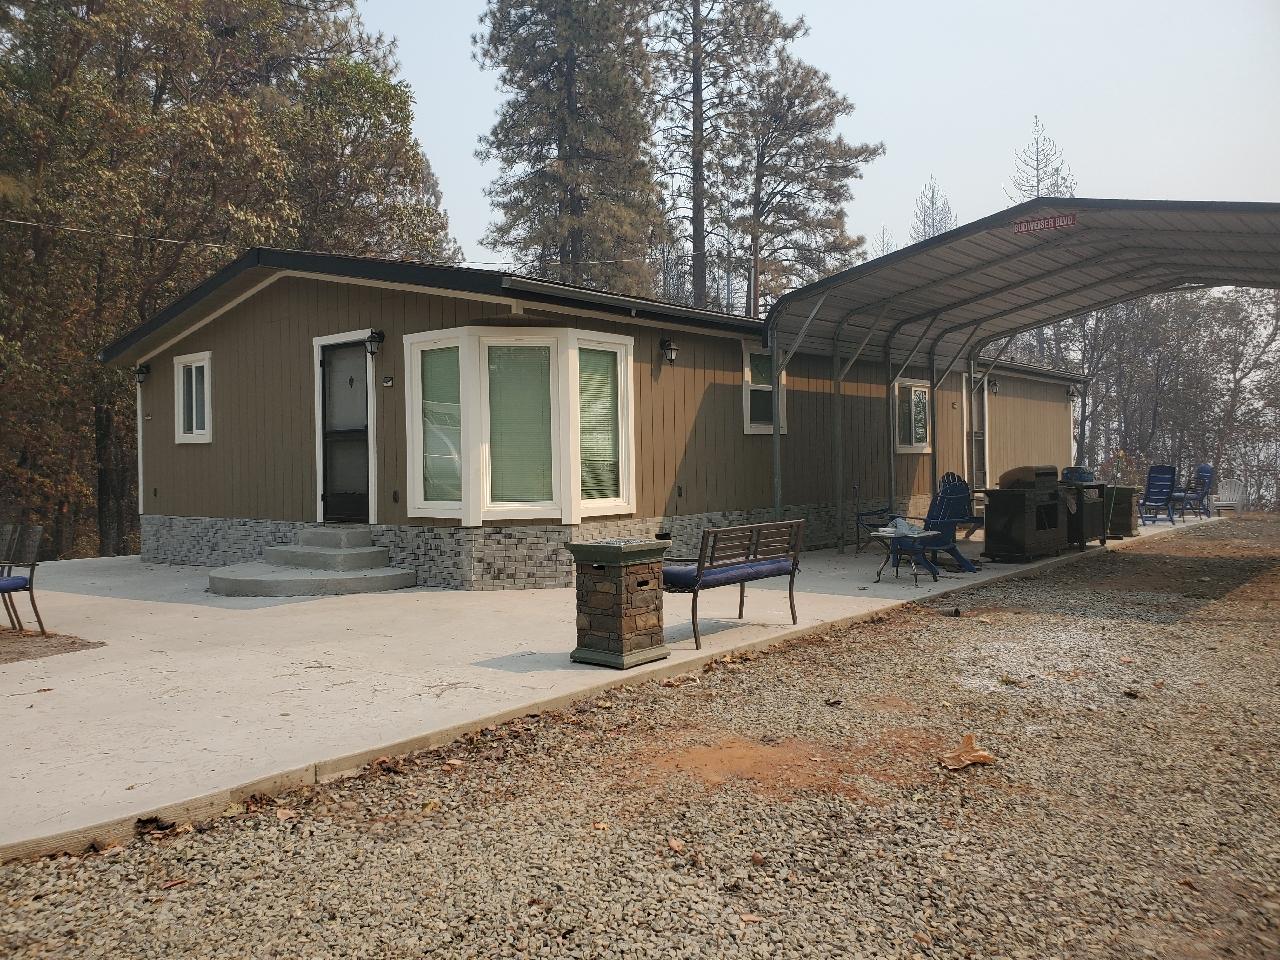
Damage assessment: affected